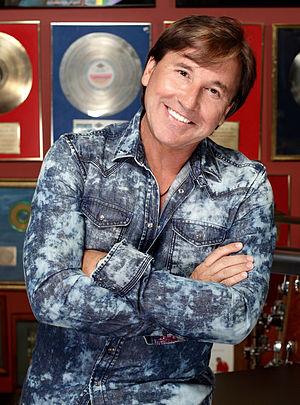
La voz... México est une émission de télévision mexicaine de télé-crochet musicale diffusée sur Azteca Uno.
Ricardo Montaner est un compositeur et chanteur vénézuélien-argentin né le 8 septembre 1957 à Valentín Alsina, Buenos Aires.